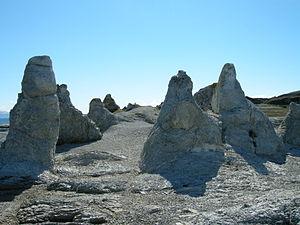
Porsanger est une kommune du Comté de Troms og Finnmark en Norvège. Son centre administratif se trouve dans l'agglomération de Lakselv. Elle est limitée au nord-ouest par les communes de Kvalsund et Måsøy, au nord par Nordkapp, à l'est par Lebesby, au sud par Karasjok, et à l'ouest par Alta. Porsanger est la 3ᵉ plus grande commune de Norvège par sa superficie.